Brown carbon

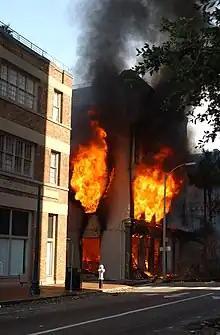
High temperature fire in New Orleans, after Hurricane Katrina, causing black carbon aerosols to be released in the atmosphere

Simulation models suggest that, brown carbon contributes about 19% of the total atmospheric absorption by aerosols, while 72% is attributed to black carbon and 9% is due to the coating effect of sulfate and organic aerosols on black carbon. It seems that brown carbon can play an important role in photochemistry and the hydrologic cycle, especially over regions dominated by biomass combustion. Therefore, brown carbon needs to be considered in global climate change simulations for a more accurate understanding. The relative fraction of carbonaceous aerosol emissions can be used to incorporate brown carbon into climate models.